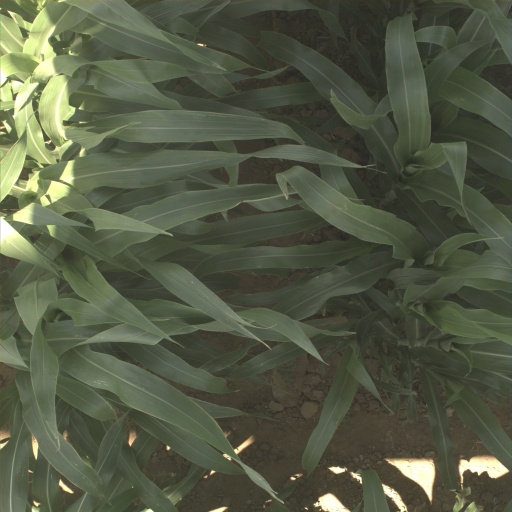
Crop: sorghum